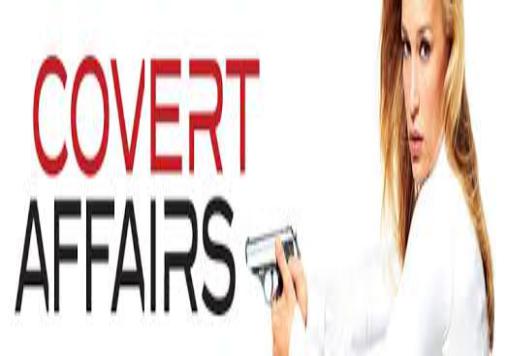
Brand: Covert
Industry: Clothes